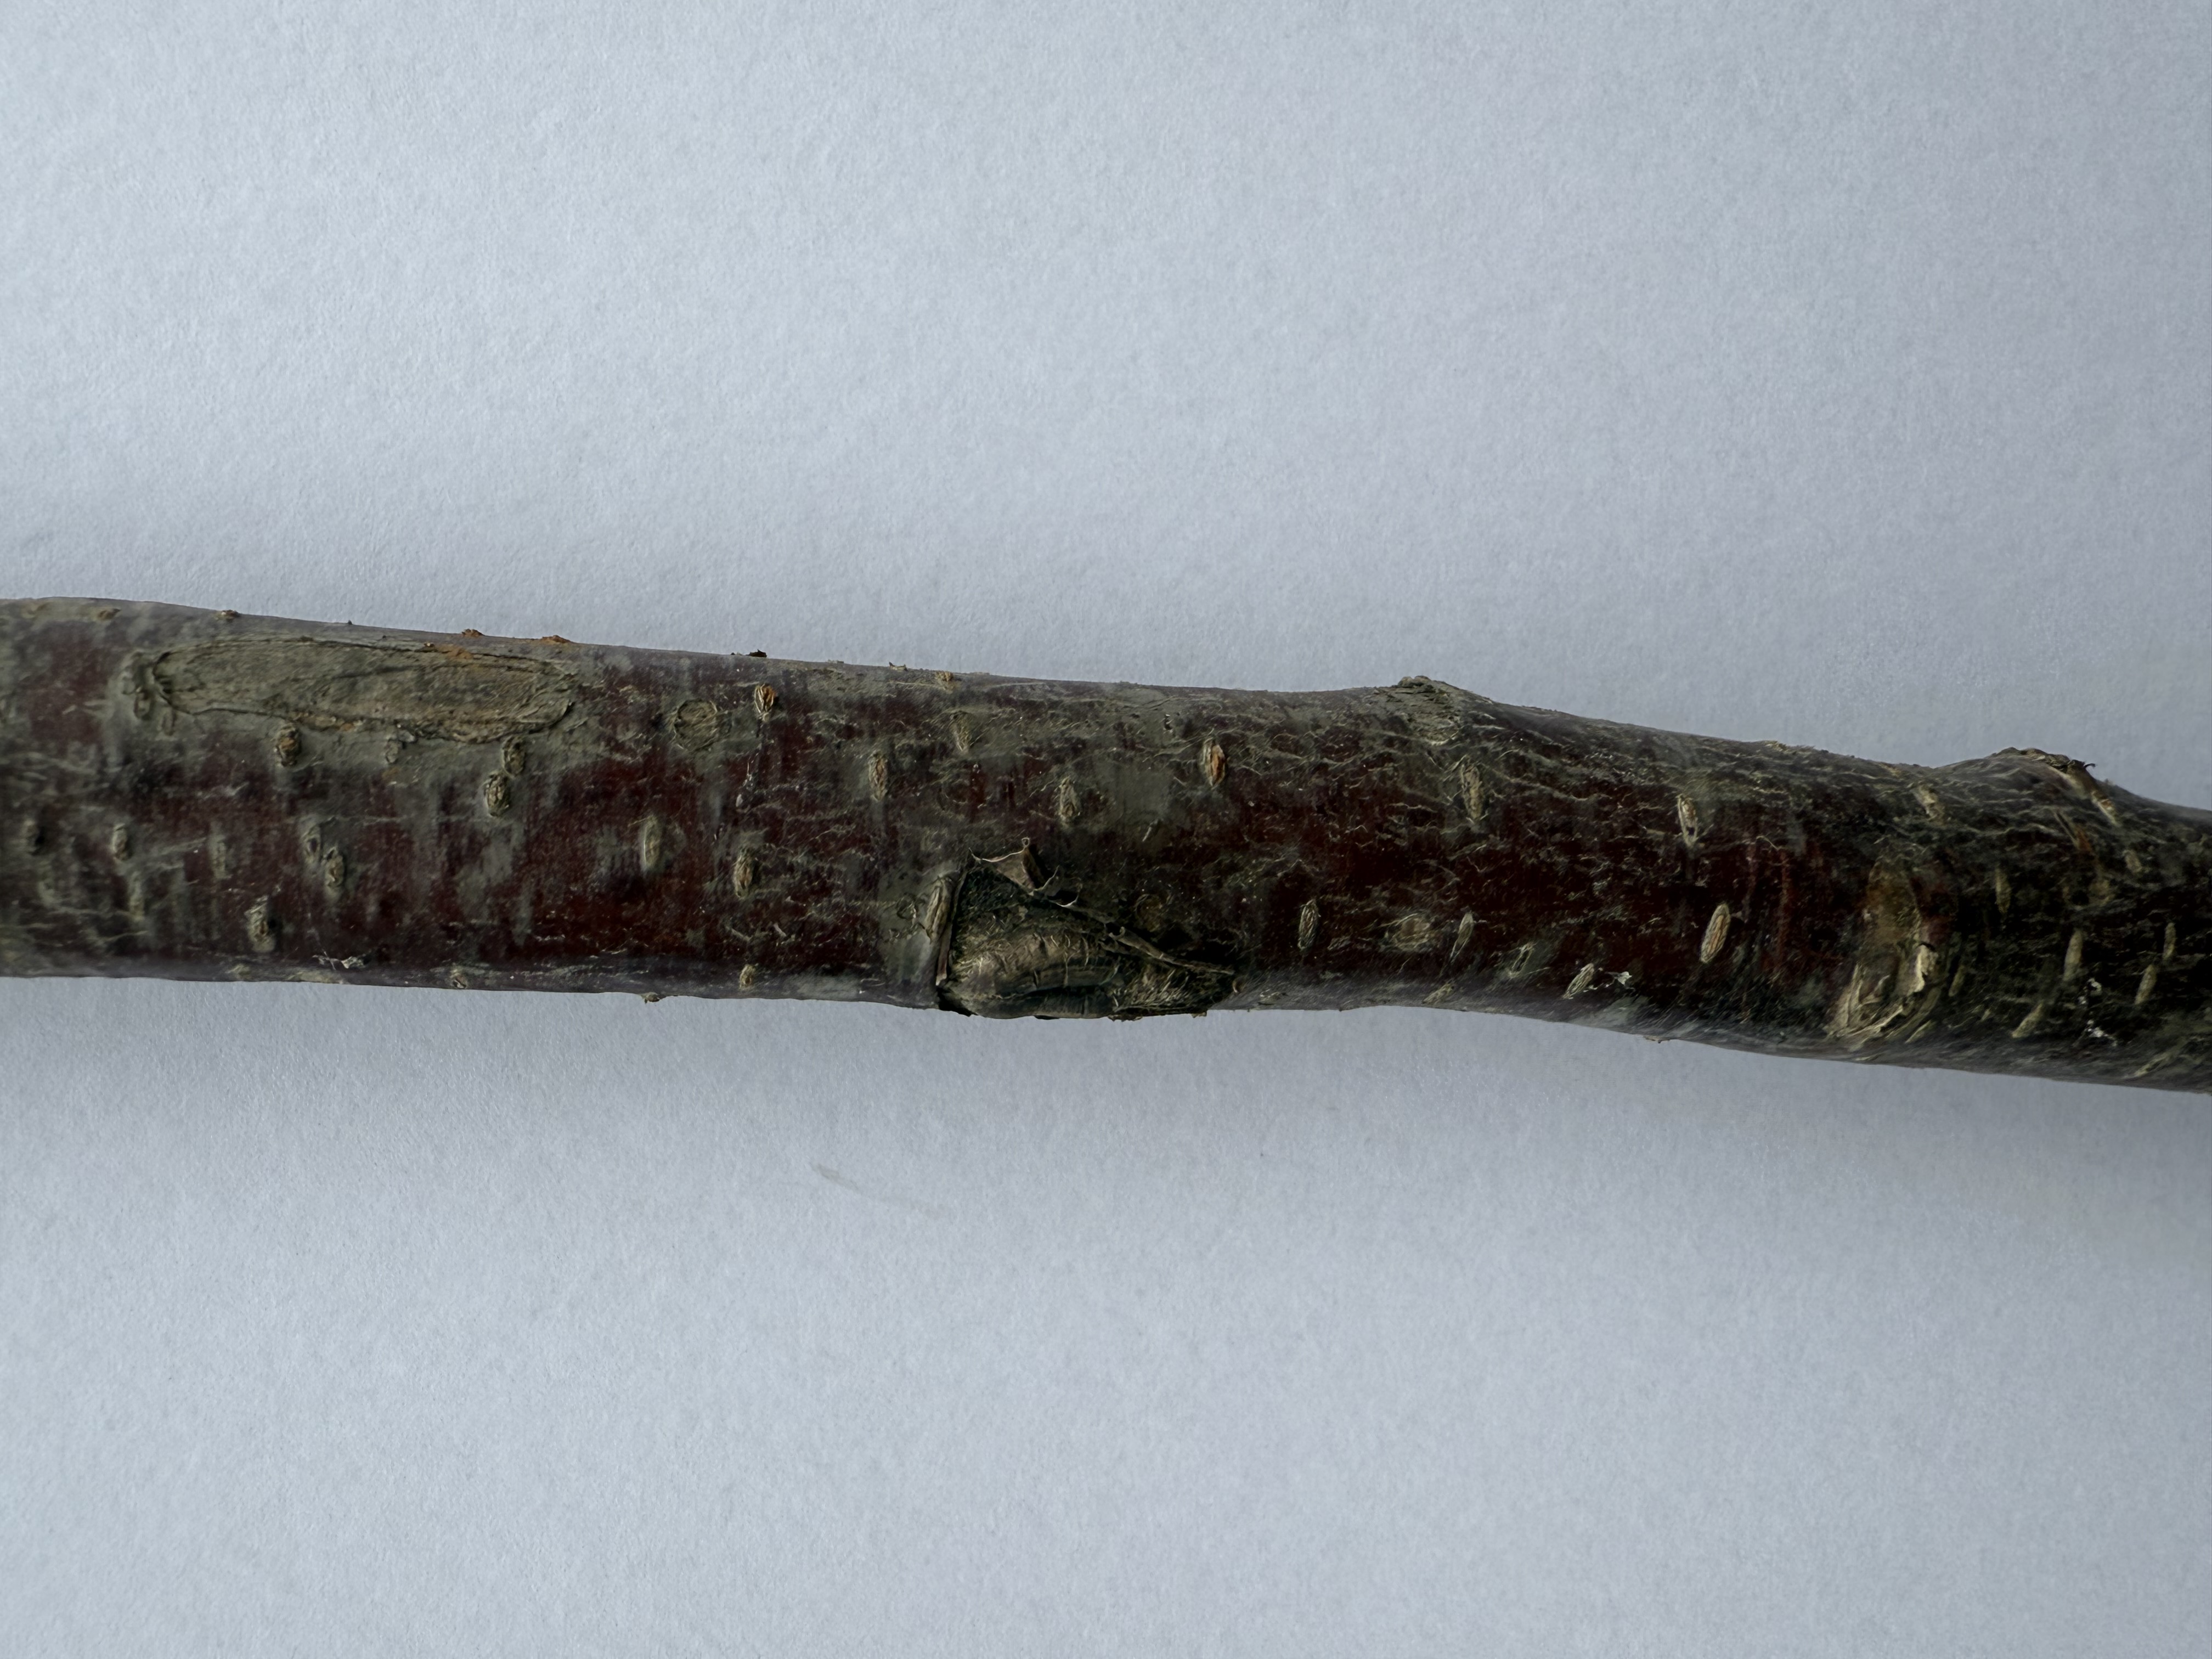
Variety: Kutahya Sour Cherry